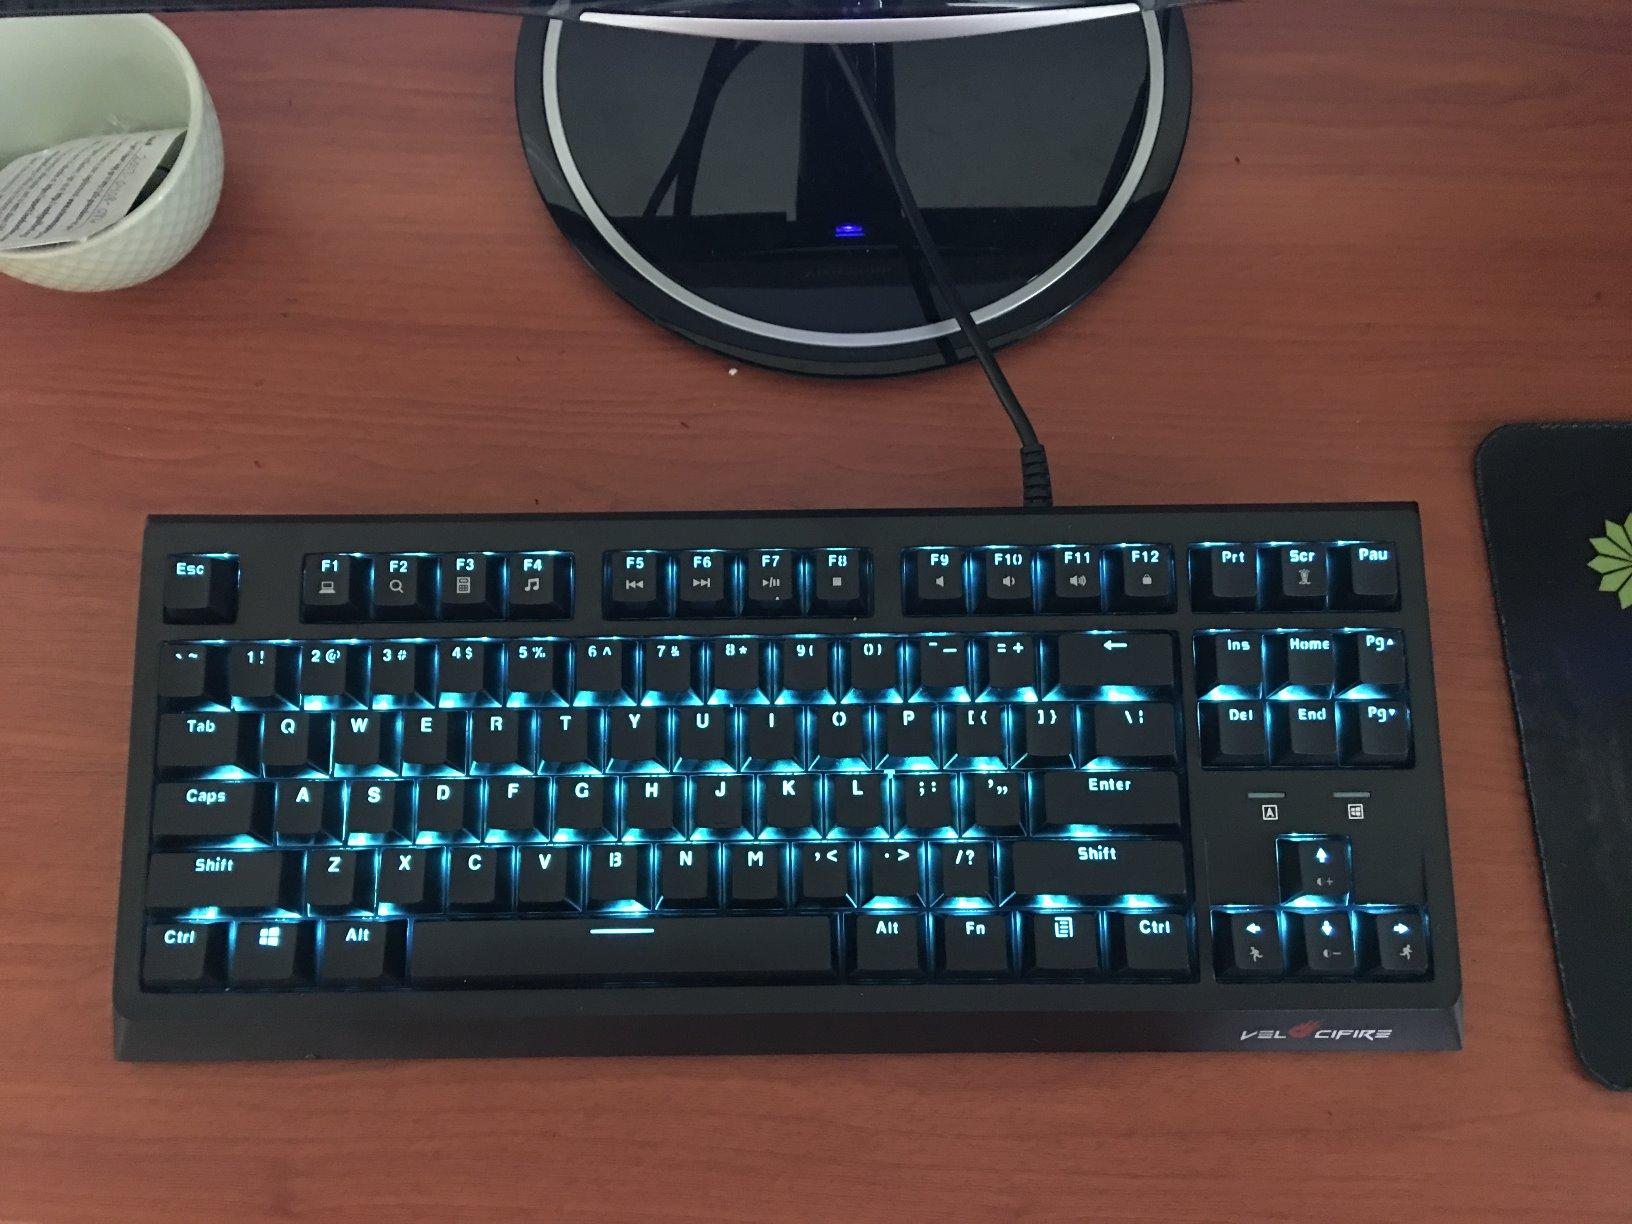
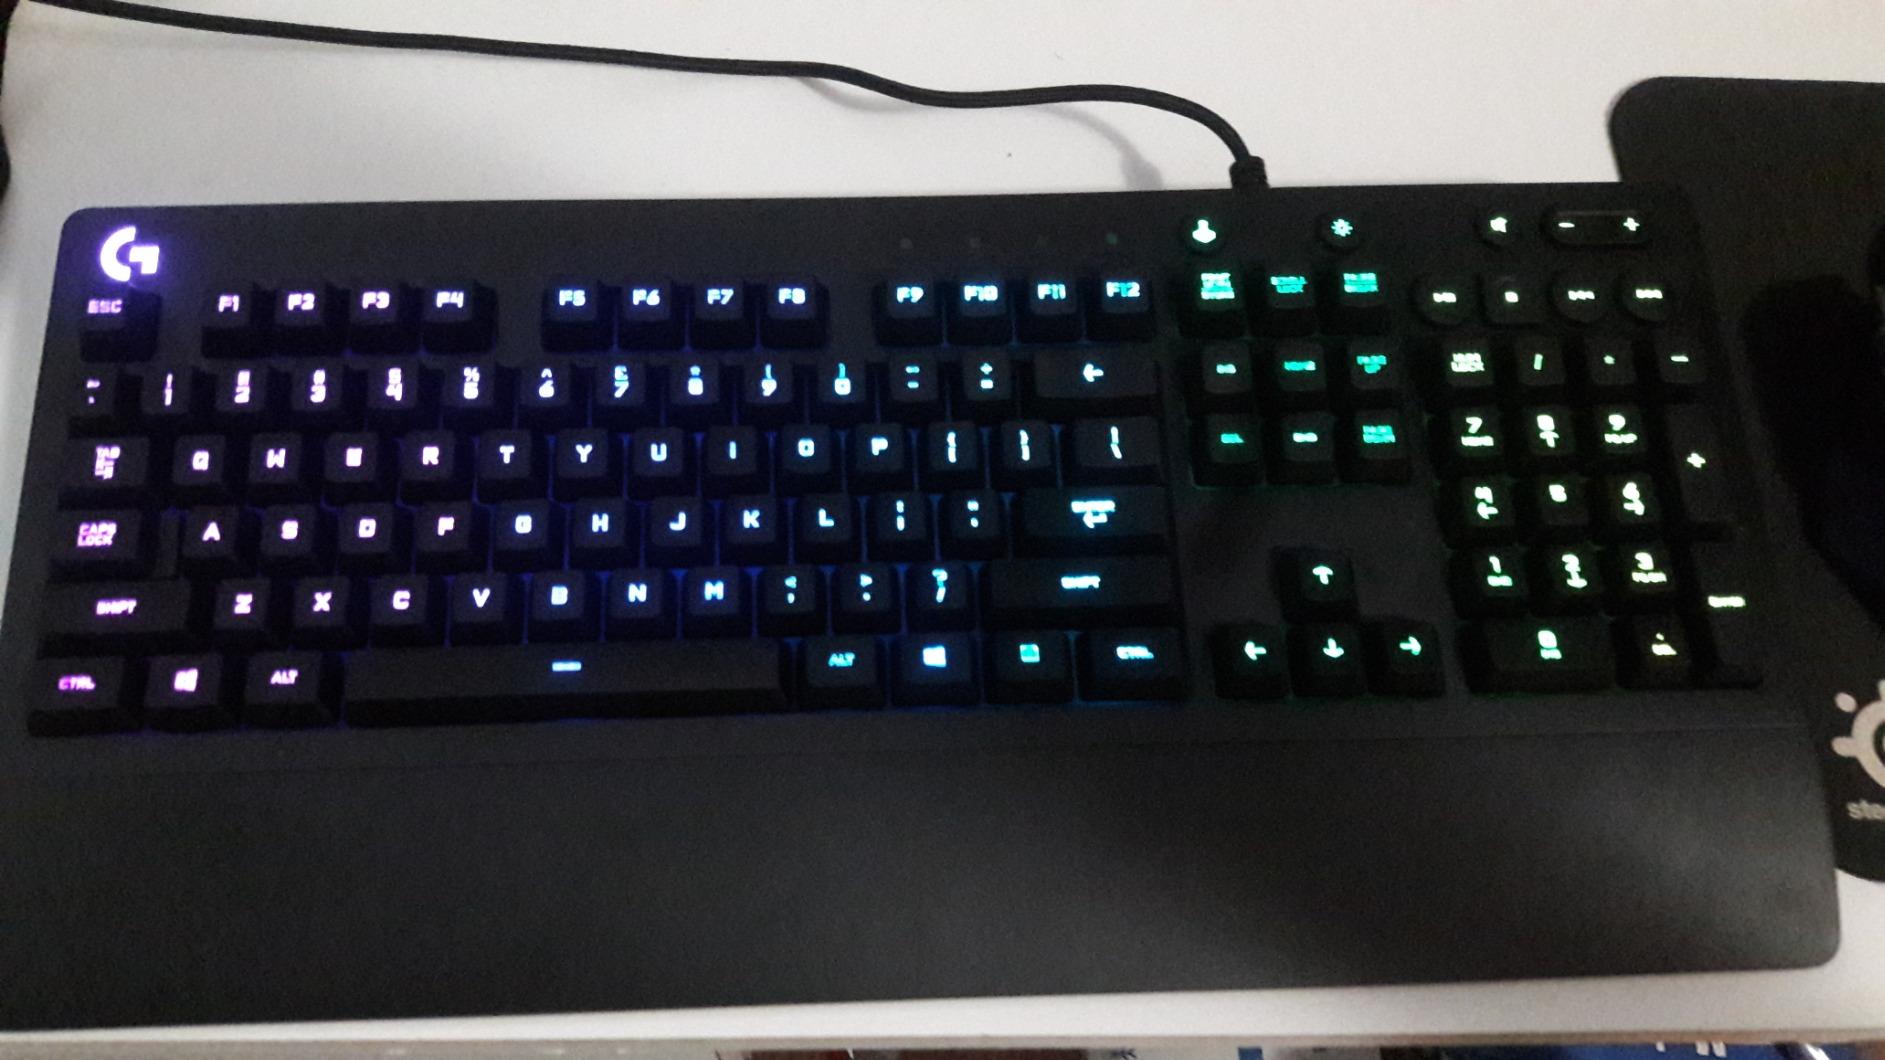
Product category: keyboard
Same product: no